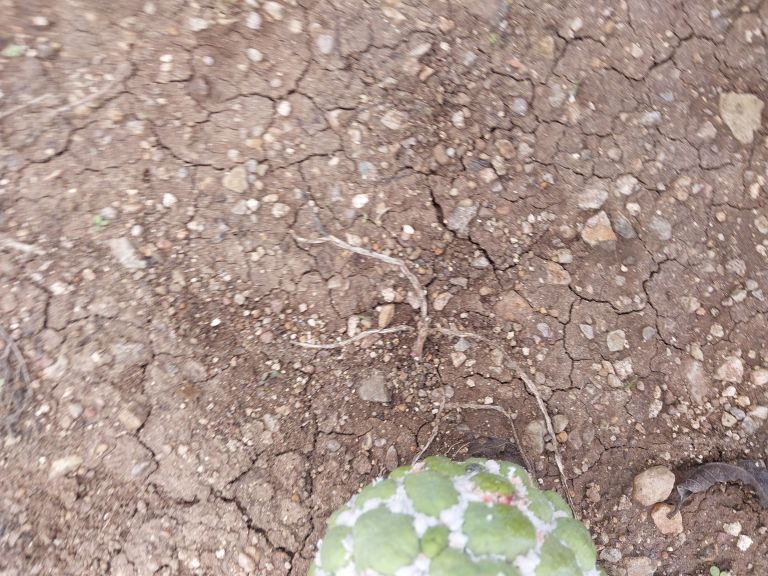
Disease label: Mealy Bug